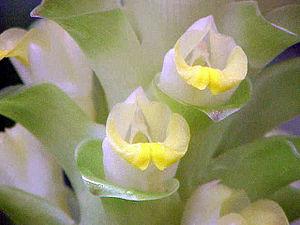
Le Temu hitam est une espèce de plantes herbacées rhizomateuses vivaces du genre Curcuma de la famille des Zingibéracées.